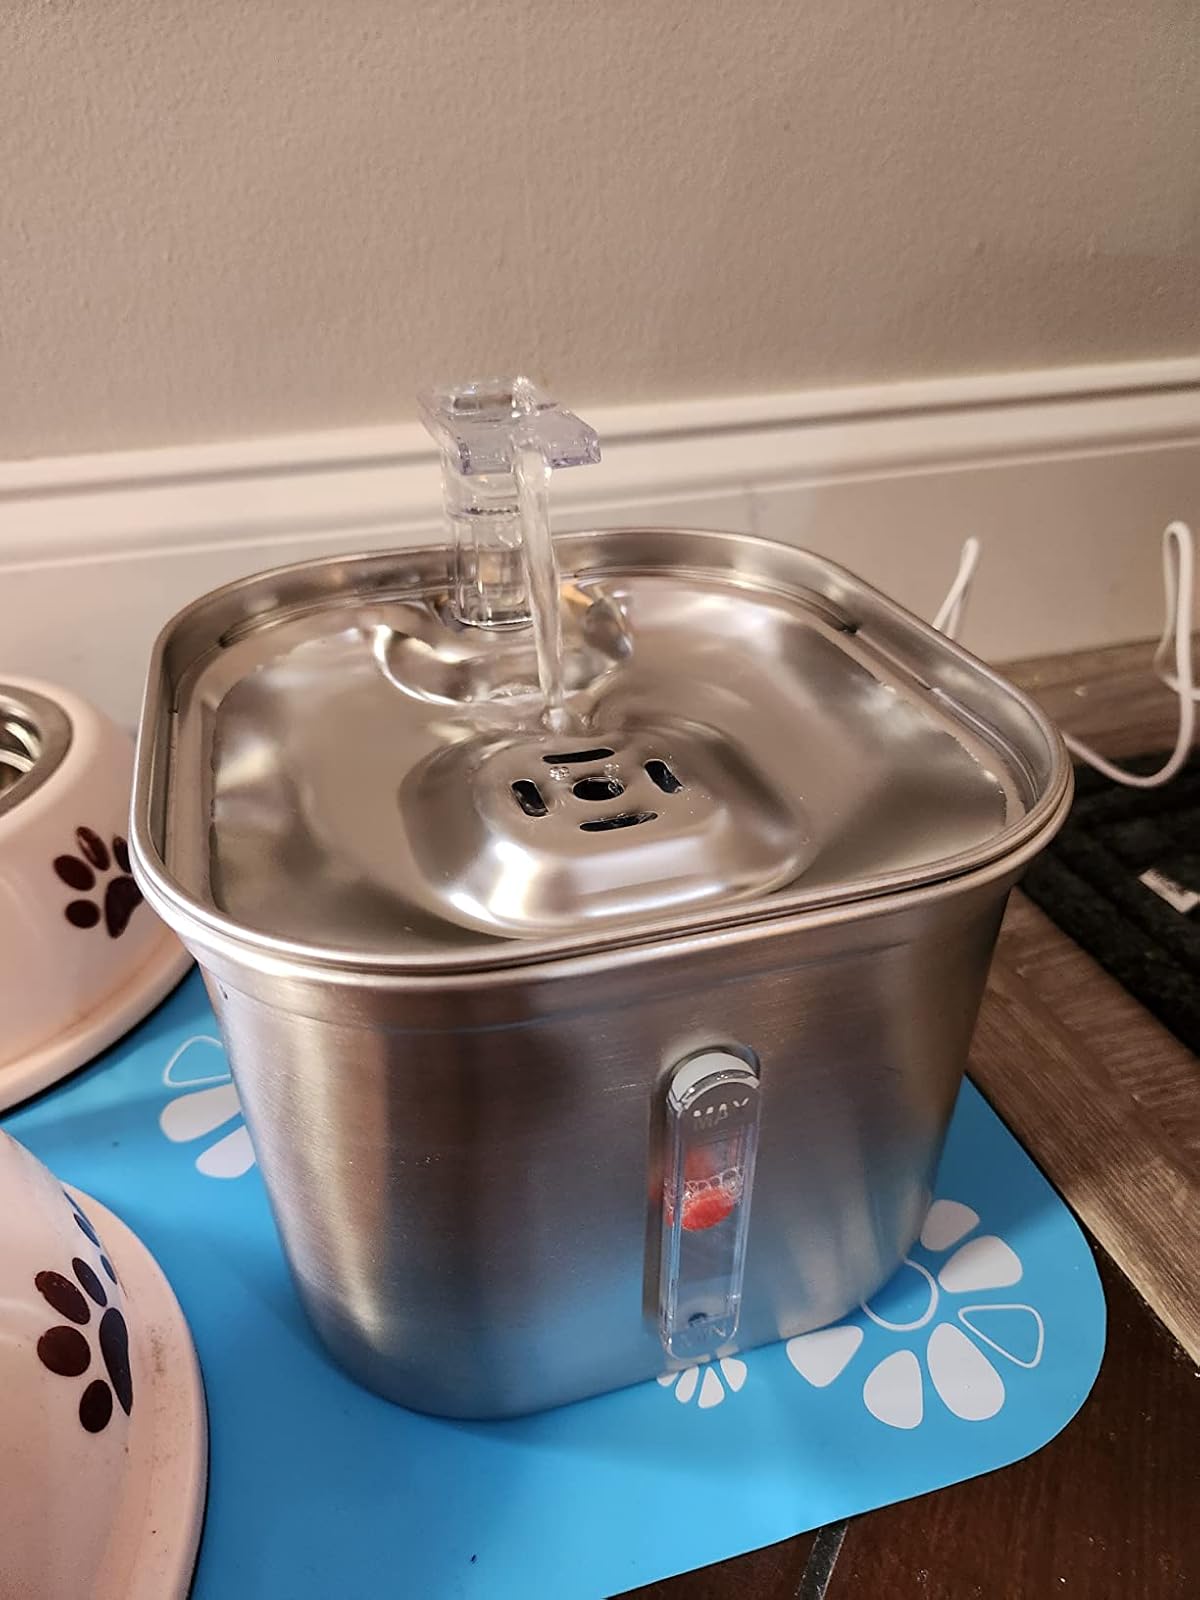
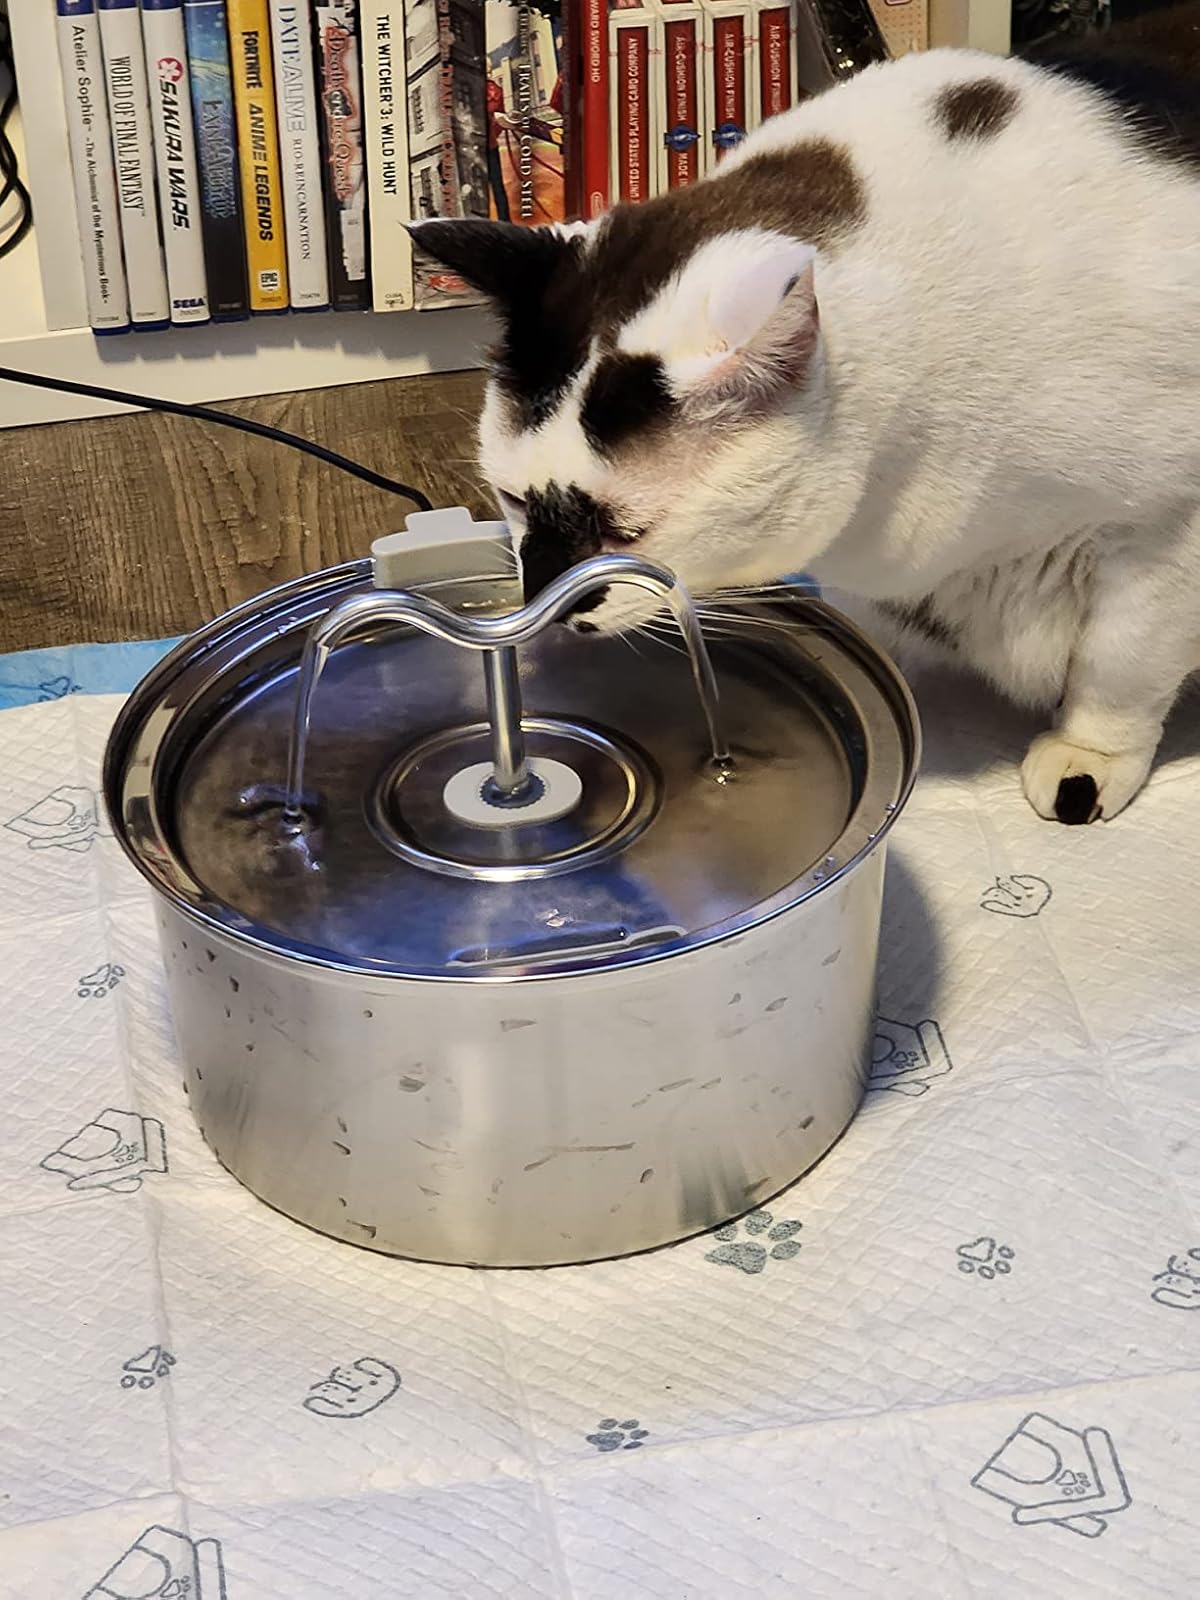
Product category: items_bowl
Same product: no